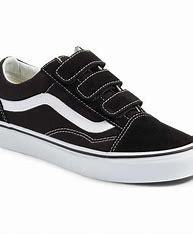
Brand: Vans
Model: Old Skool V